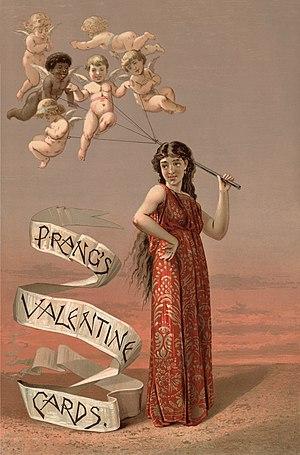
Le jour de la Saint-Valentin, le 14 février, est considéré dans de nombreux pays comme la fête des amoureux. Les couples en profitent pour échanger des mots doux et des cadeaux comme preuves d’amour ainsi que des roses rouges qui sont l’emblème de la passion.